Iwakura Station (Aichi)

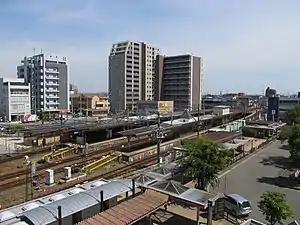
Iwakura Station, June 2018

Iwakura Station is served by the Meitetsu Inuyama Line, and is located 9.7 kilometers from the starting point of the line at .